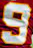
Number: 9